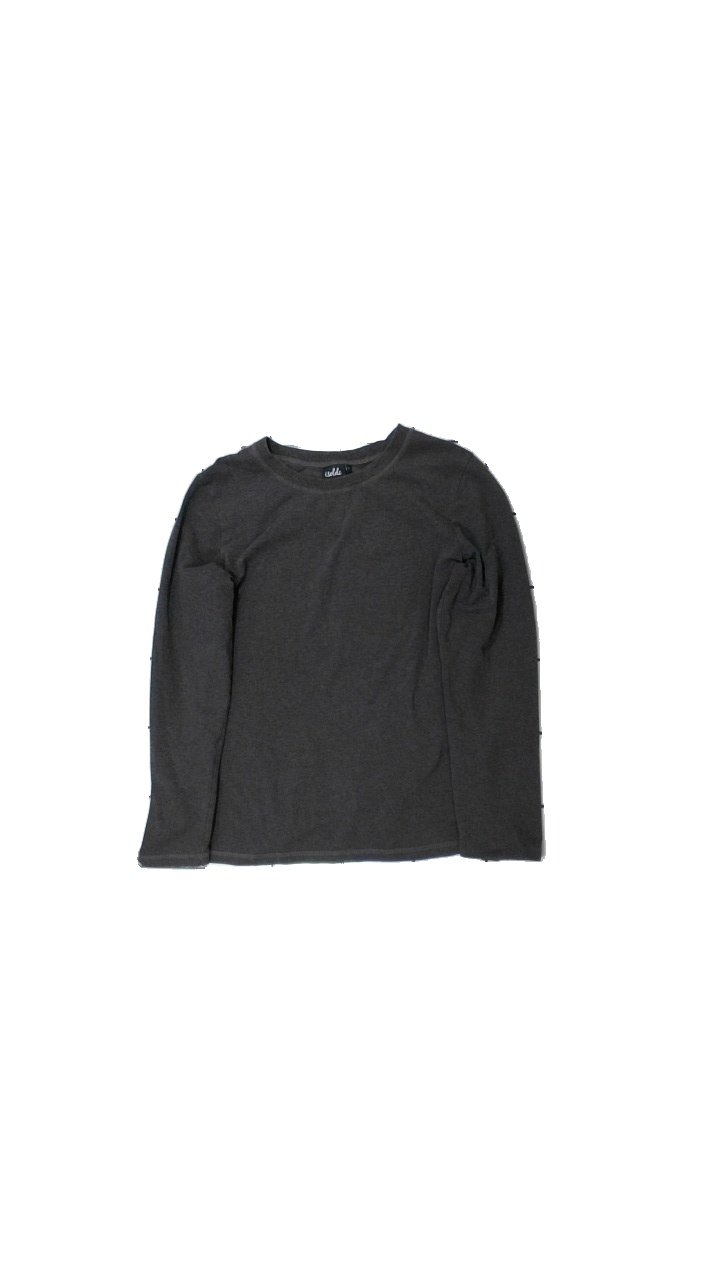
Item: Top (Ladies)
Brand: Isolde
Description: top
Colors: Brown
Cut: C-collar
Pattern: Logo print
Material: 100% bomull
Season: All
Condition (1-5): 4
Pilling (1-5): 5
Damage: tråd saknad vid ärmslut
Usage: Export
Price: <50